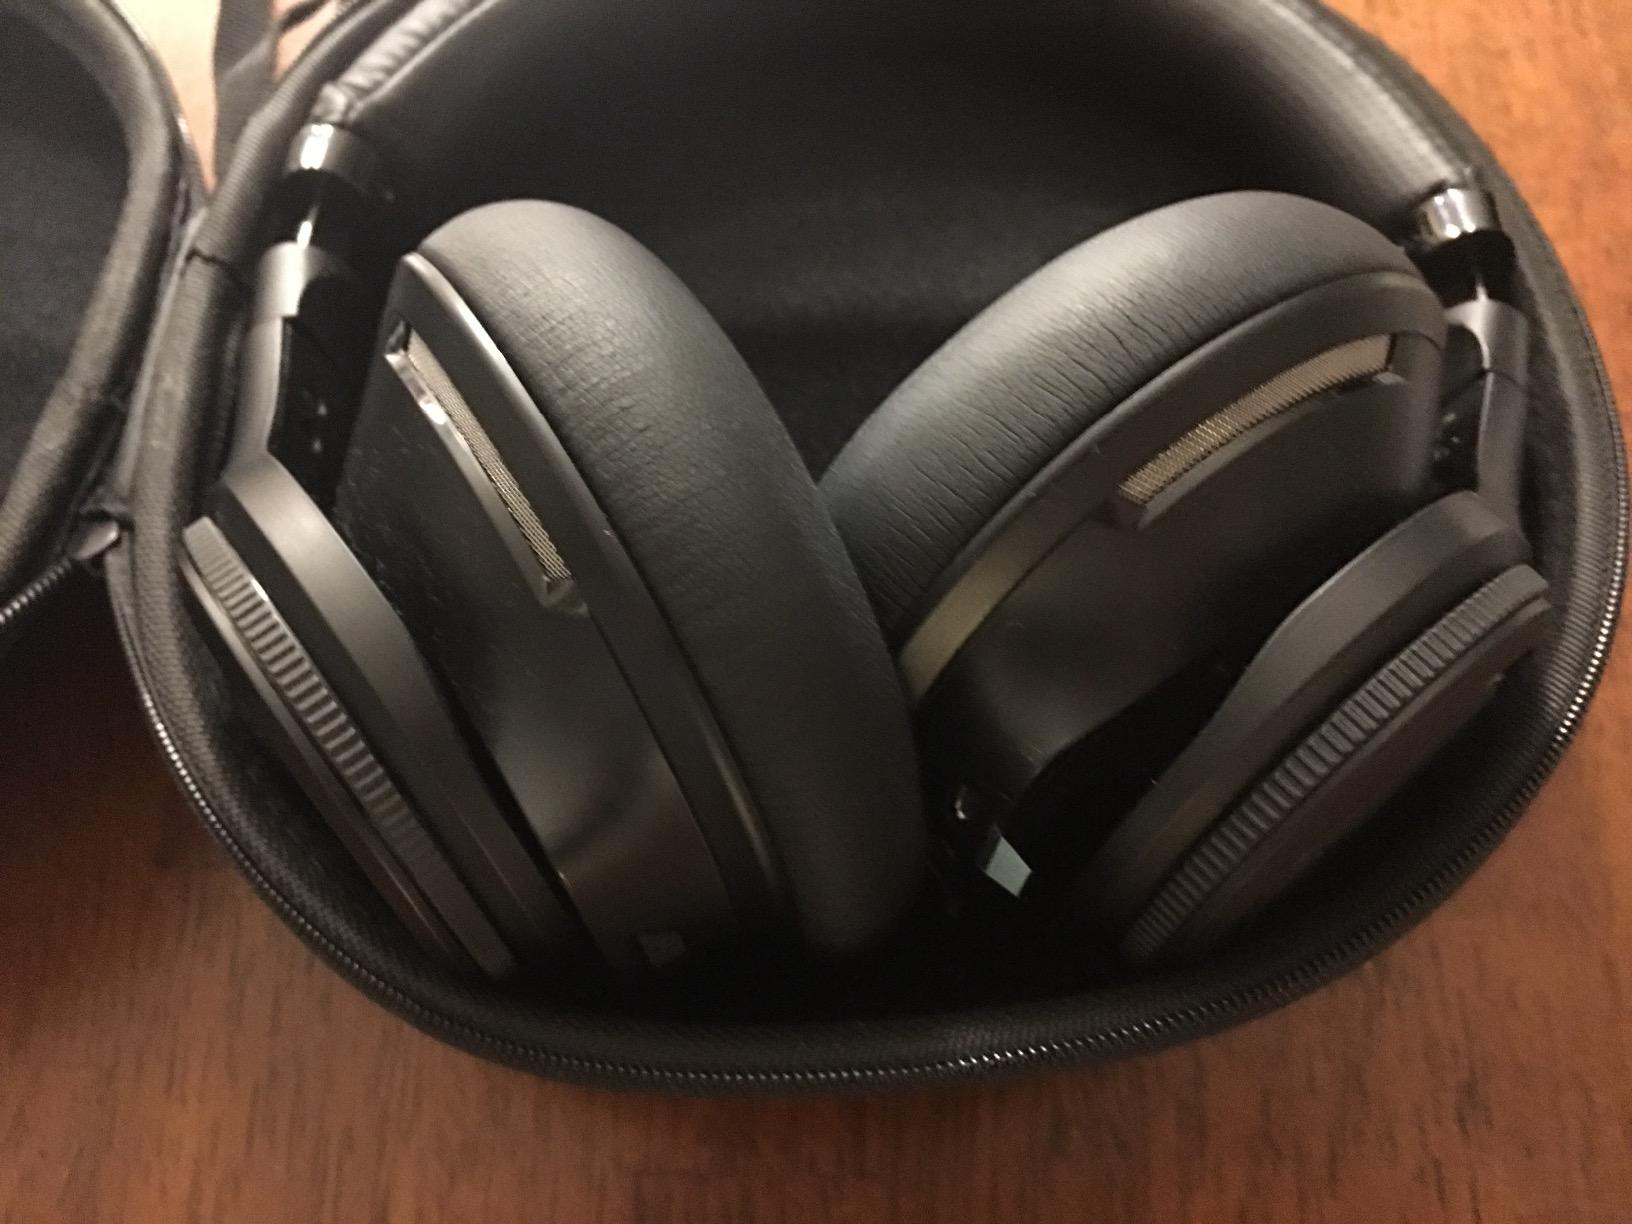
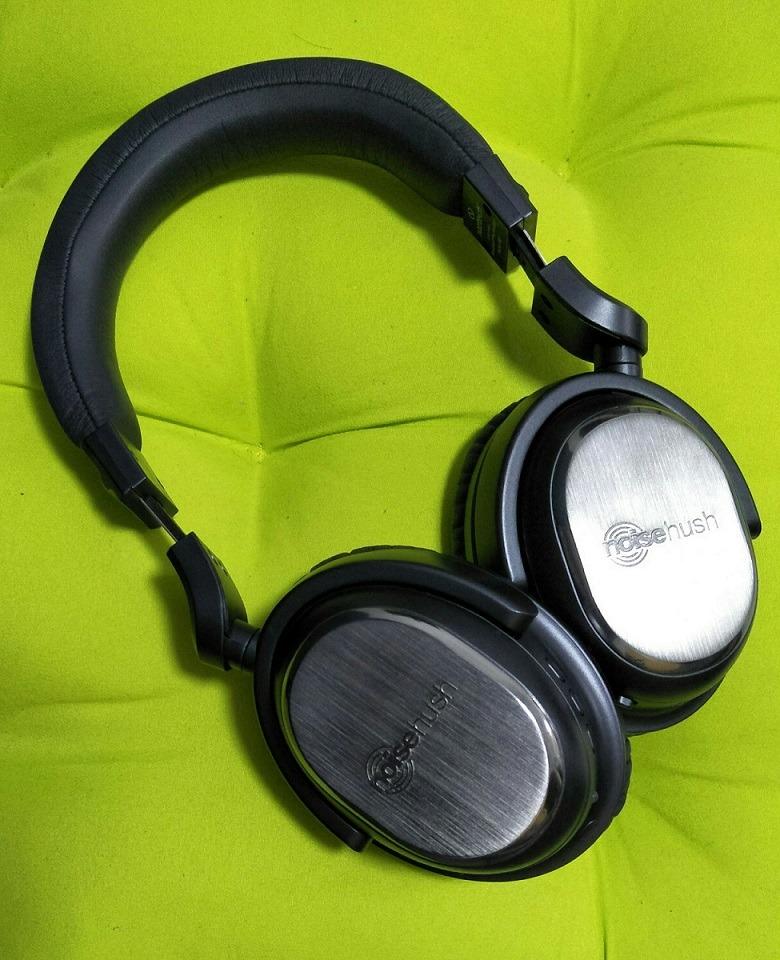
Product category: headphones
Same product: no